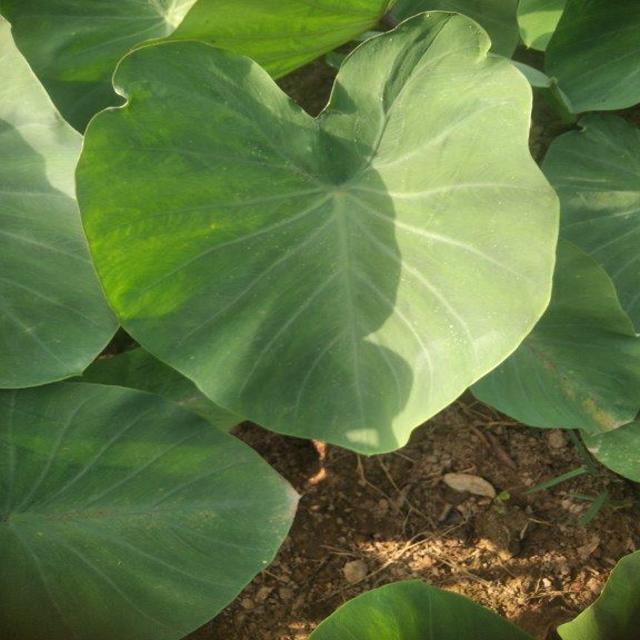
Label: Healthy